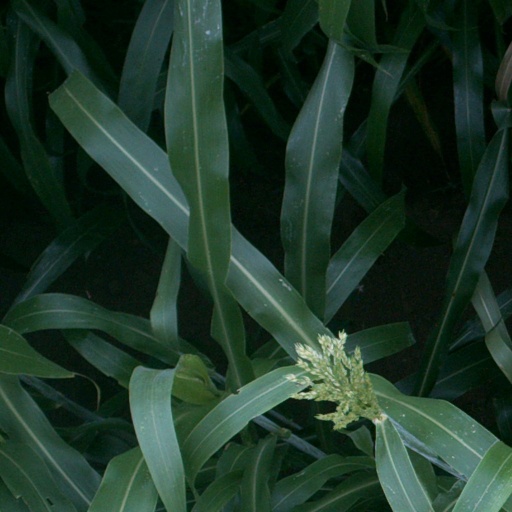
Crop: sorghum